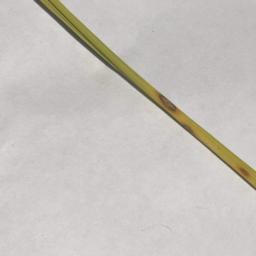
Label: Rice___Leaf_Blast